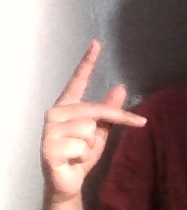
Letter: dha